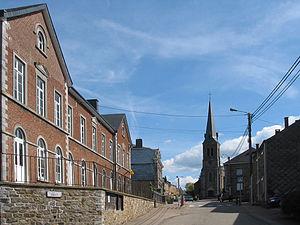
Awenne (Belgique), le quartier de la vieille école (ancienne maison communale) et de l'église.